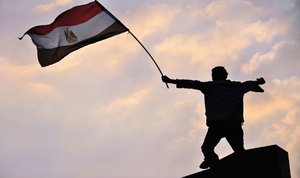
Egyptiske revolution 2011 / Forløb
Symbolsk foto af en demonstrant der demonstrerer for indførelse demokrati i Egypten
Den egyptiske revolution eller Vredens dag er en række gadedemonstrationer, protester og civile ulydighedshandlinger, som har fundet sted i Egypten siden 25. januar 2011 og i høj grad er inspireret af Jasminrevolutionen i Tunesien. Hovedformålet med optøjerne var at vælte Egyptens præsident Hosni Mubarak, som har været ved magten i næsten 30 år. Som en konsekvens af revolutionen dannede den egyptiske hærs øverste råd en overgangsregering med nye ministre fra oppositionen i februar 2011.